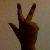
The image shows a hand gesture representing the number 3 in Indian Sign Language.